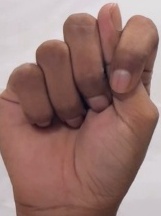
ASL sign: T